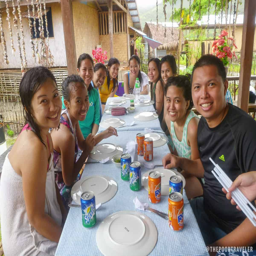
my friends and the other tourists we met during this trip